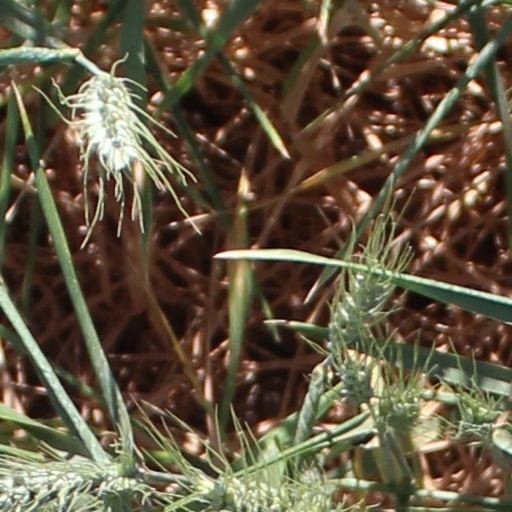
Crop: wheat